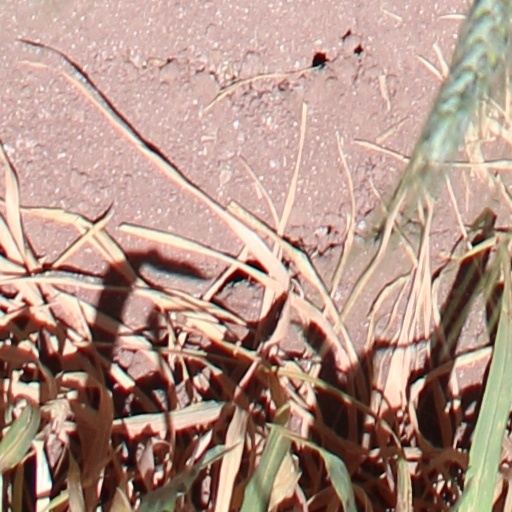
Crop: wheat